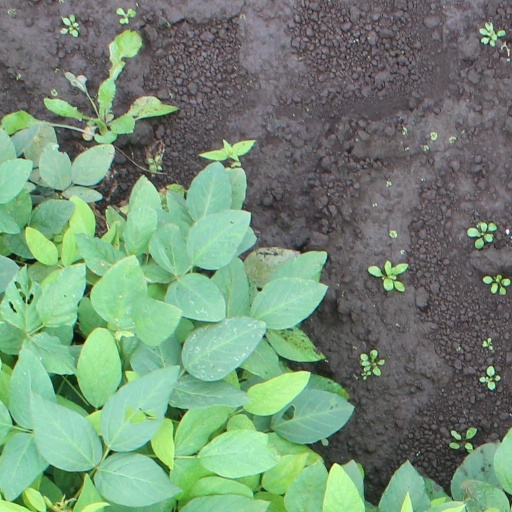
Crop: soybean